Stout Metal Airplane

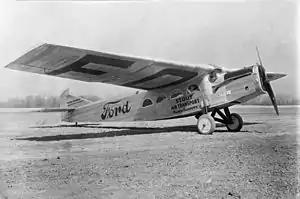
Stout 2-AT Pullman "Maiden Dearborn"

William Stout was appointed to the board of the Aircraft Production Board in 1917. The board awarded Stout with a contract to build a blended wing fuselage aircraft, the Stout Batwing, intended for the US Army air service. One example was built and abandoned. In 1919 Stout formed Stout Engineering Laboratories. With money from the Champion Spark Plug corporation, Stout built the three-passenger Batwing Limousine in 1920. This was eventually re-skinned and had structural components replaced with duraluminum. Stout gave speeches across the country touting that all future aircraft would be metal. Soon after, Stout received a US Navy contract for three Stout ST-1 aircraft. The ST-1 was a twin-engine, all-metal torpedo bomber. Its test pilot was a record setting pilot, Eddie Stinson, who recently moved to Detroit with his own all-metal Junkers-Larsen JL-6 mailplane. A 1922 crash of the prototype canceled the contract. This led to an innovative form of financing for a new venture. He began a letter campaign requesting $1,000 from over 100 prominent businessmen. He got $128,000, including money and support from Henry and Edsel Ford. This started the Stout Metal Airplane company.